Leicester House, Westminster

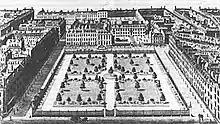
A view showing the house, c. 1750

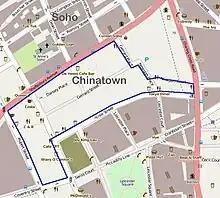
The site of the housenow adjoins Chinatown

About November 1742, Frederick, Prince of Wales, the eldest son of George II, moved into the house, after agreeing to lease it. In July 1743 Jocelyn Sidney, 7th Earl of Leicester, died without a successor, and the house was inherited by two sisters, Lady Sherard and Elizabeth Perry. On 16 August 1743, they granted a fourteen-year lease to the prince, running from Michaelmas of 1742, and in 1744 Elizabeth Perry paid her sister £4,000 for her half-share. The successive Princes of Wales were natural alternative centres of political opposition, and the term "Leicester House faction" was used to describe the public men who were swayed by the Princes of Wales holding court there. On Frederick's death in 1751, the lease was inherited by his son the future George III, who was a minor, and for some twenty years Frederick's widow Augusta, Princess of Wales, continued the tradition of an alternative court at Leicester House.